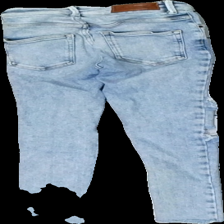
View: back
Type: Jeans
Category: Ladies
Brand: Never Denim Låg
Colors: Blue
Material: 100% cotton
Cut: Regular, Tight
Size: XS
Season: All
Trend: Denim
Price range: 50-100
Recommended usage: Reuse